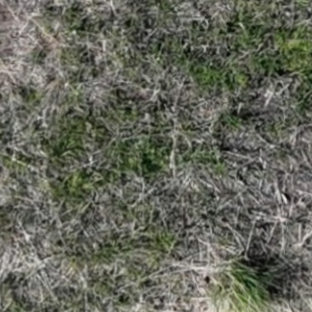
Month: may